Khalifa Ezzat

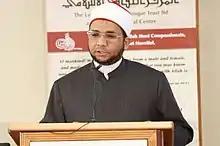

Khalifa Ezzat was born in upper Egypt where he first received his Islamic education in the Al Azhar Institute. Khalifa completed the memorisation of the Qur'an, at early age. As part of, his prep and secondary school at Al-Azhar in Al Fashn; his early academic life, predominately composed of learning major traditional Islamic doctrines, including, Tafsir, Hadith, Arabic language, Shariah/Fiqh, and Theology. After successfully completing his secondary education, he was nominated and enrolled in Al Azhar University in Cairo to complete his Islamic education.